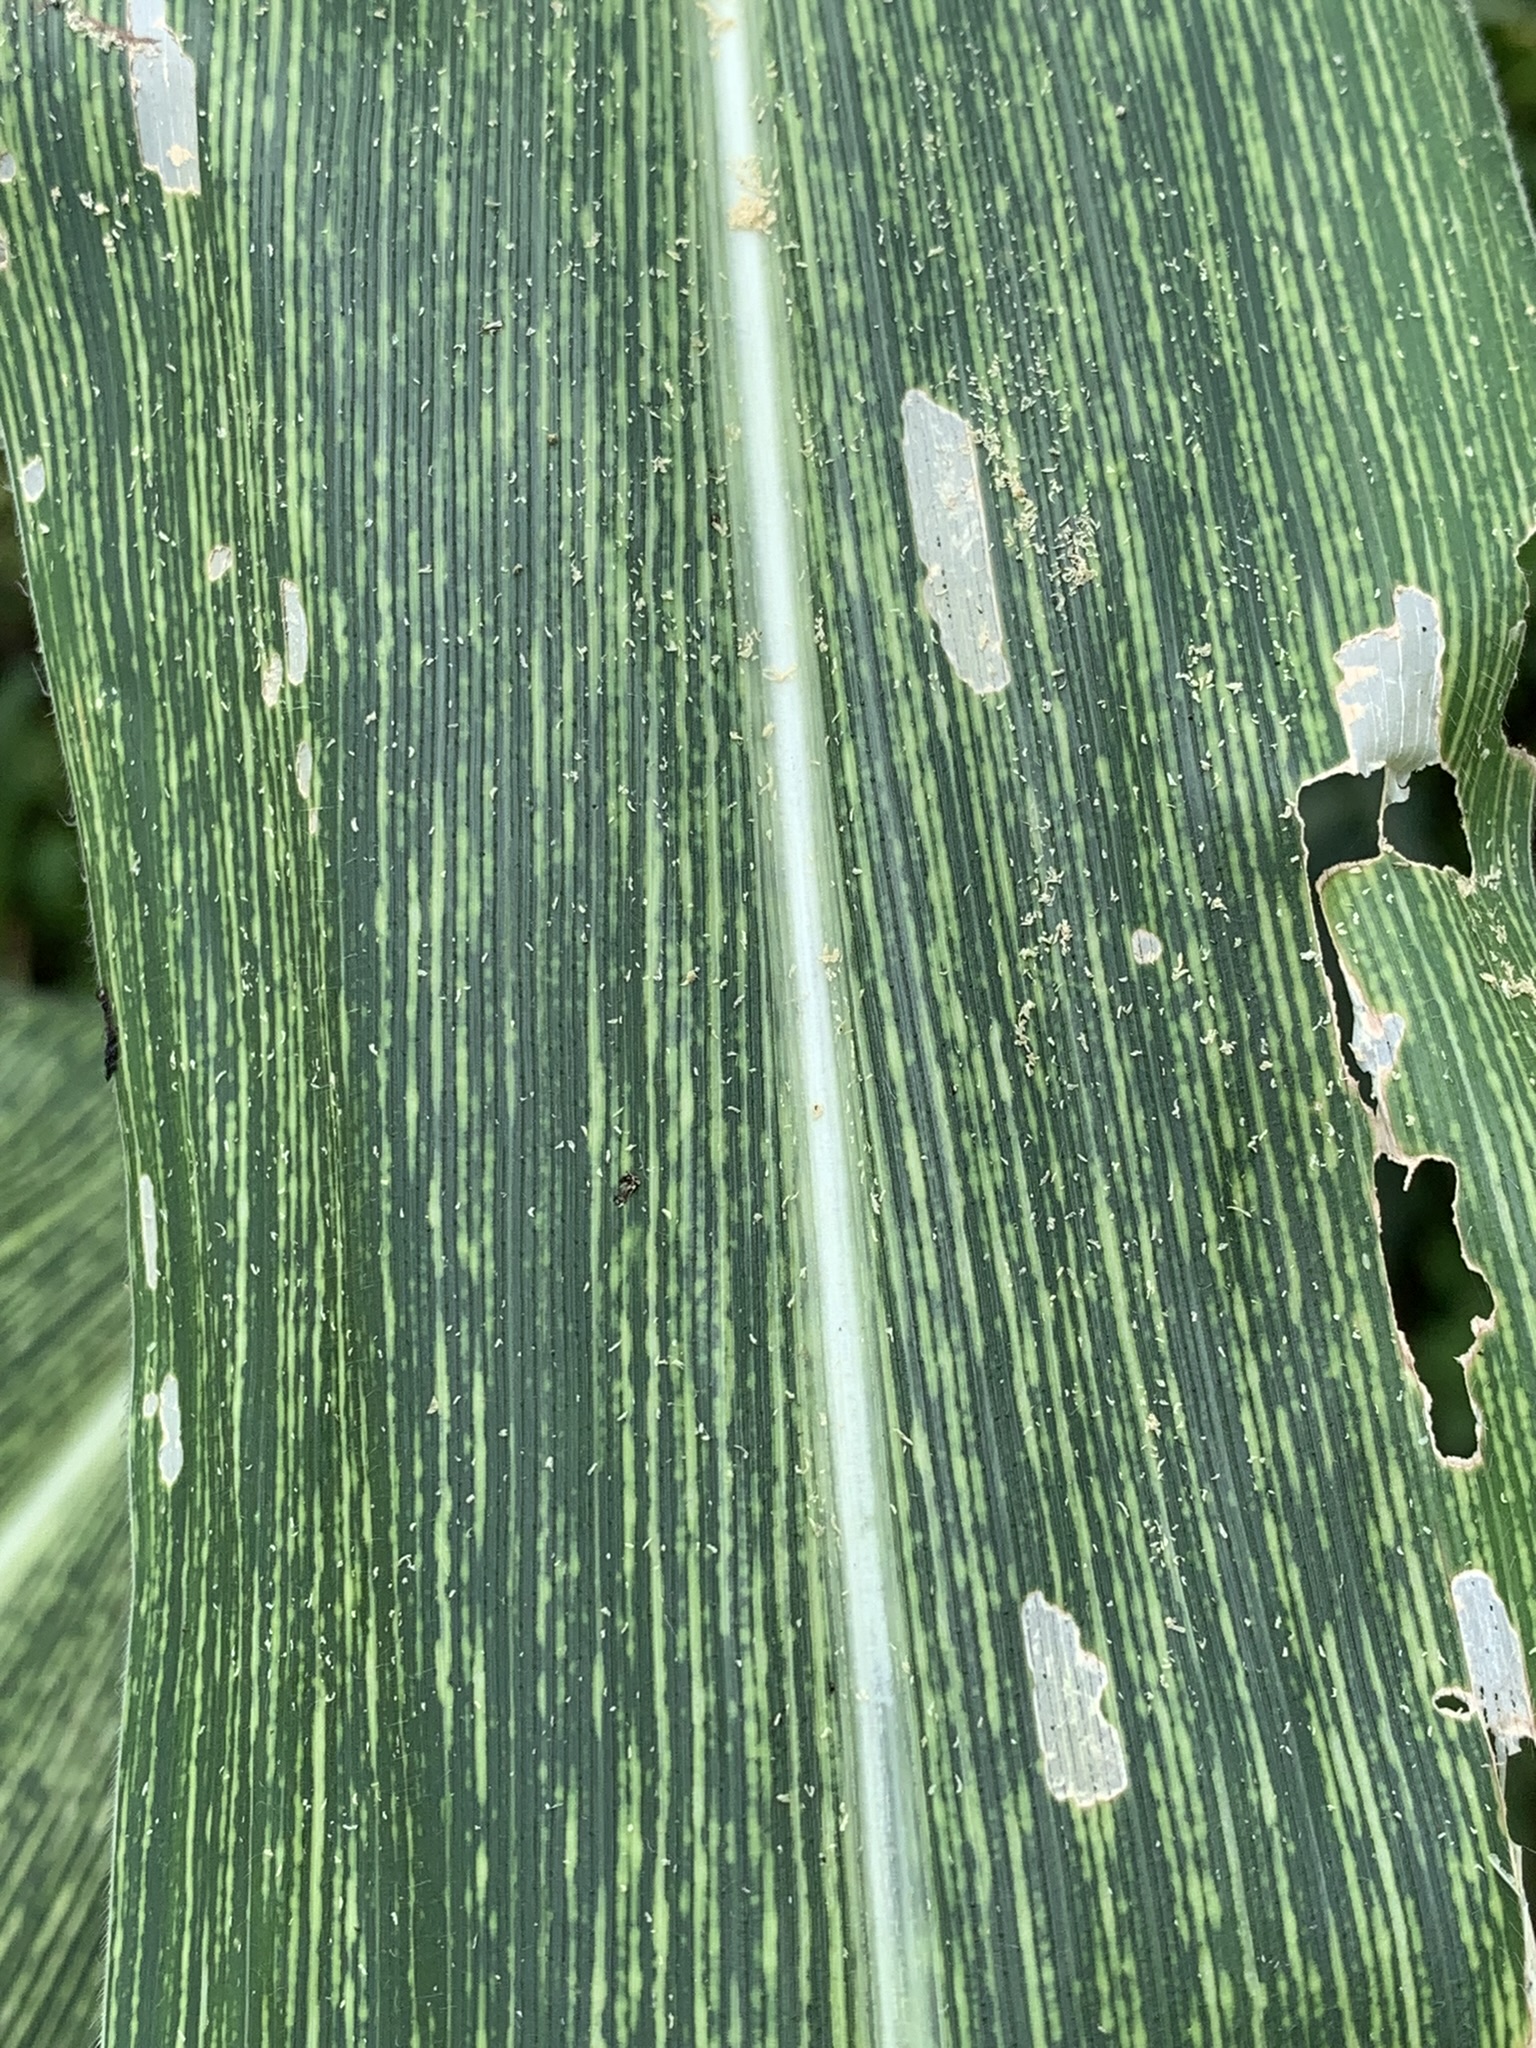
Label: MSV